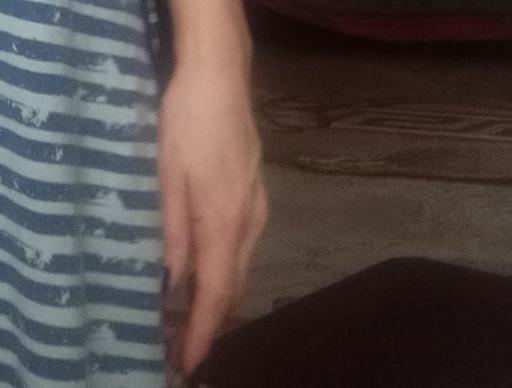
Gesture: no_gesture